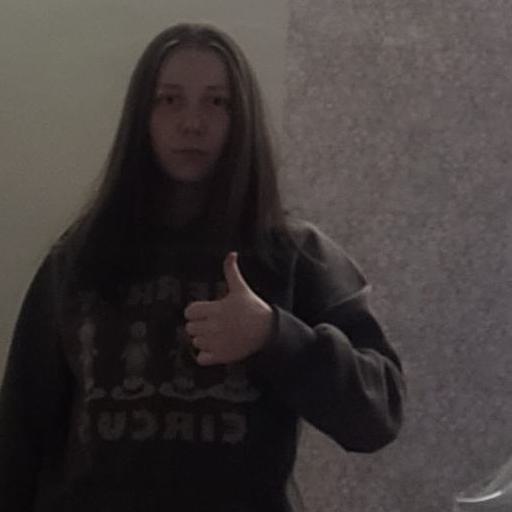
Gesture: like